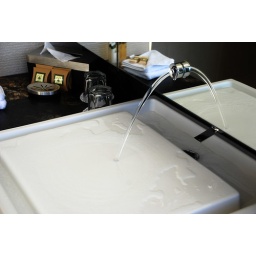
The bathroom sink was pretty in theory, but just imagine brushing your teeth there. Kinda gross spitting.